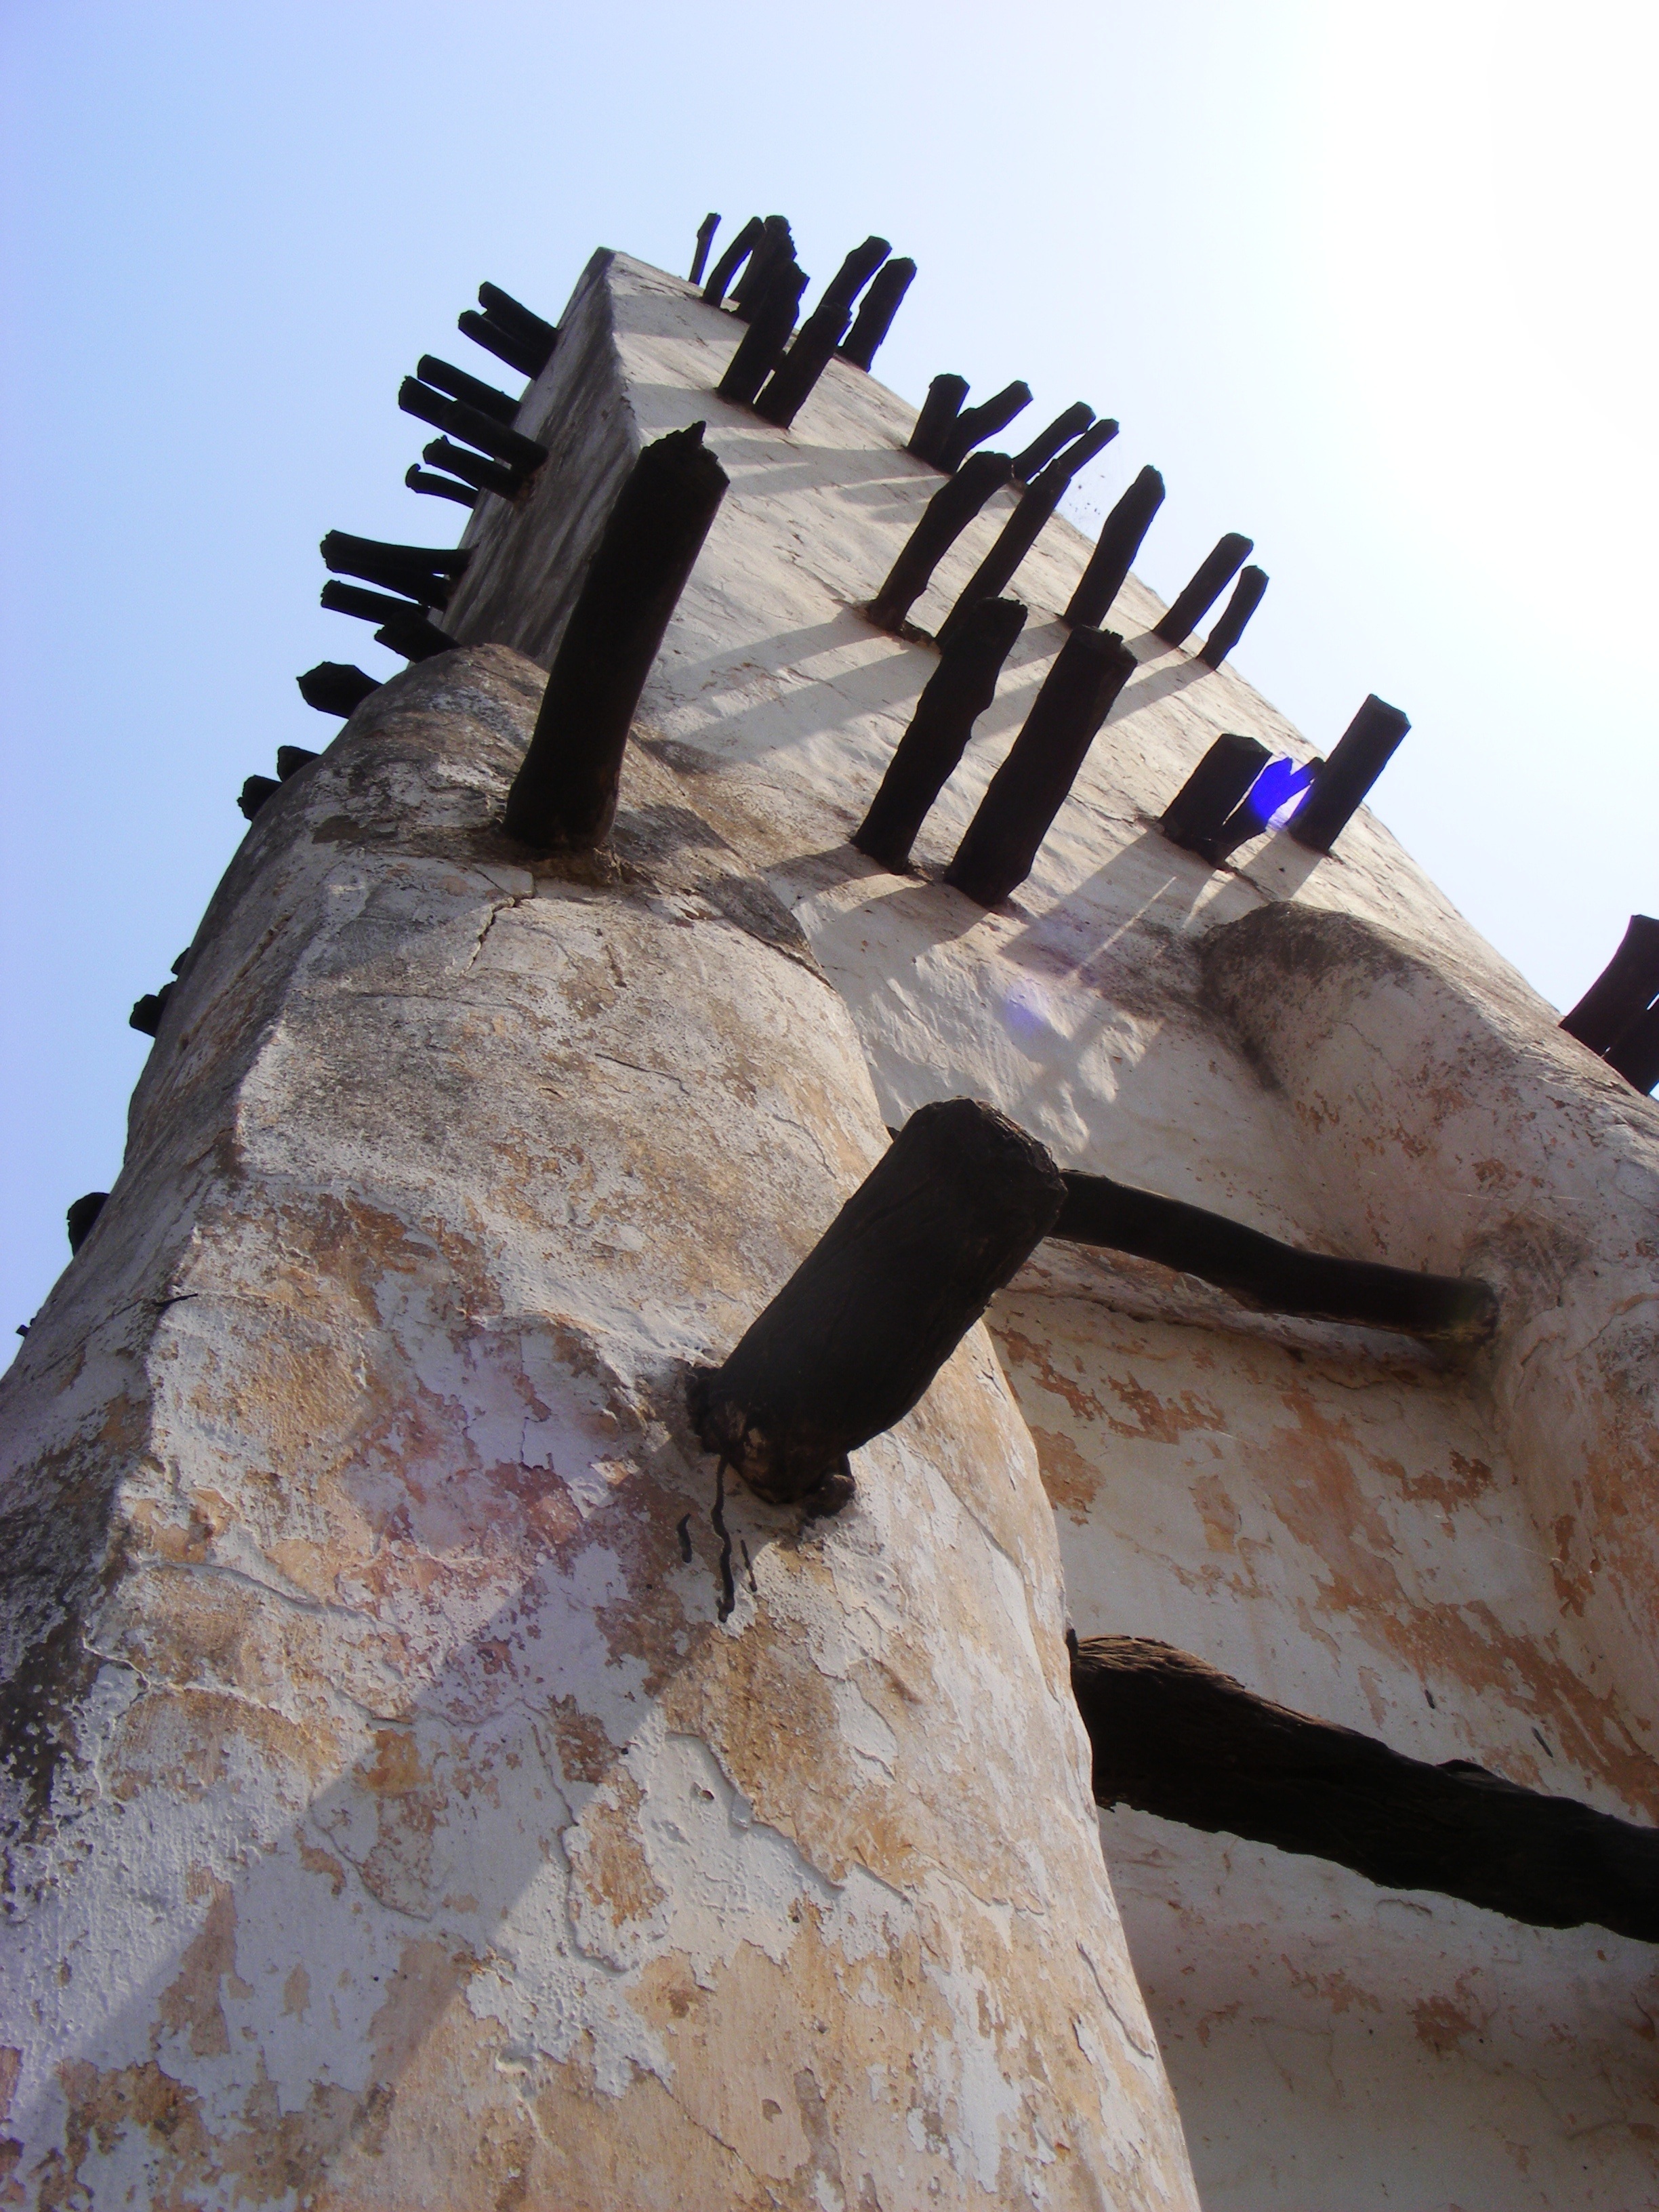
rock, wood, wall, monument, statue, africa, blue, sculpture, art, temple, mosque, ghana, image, carving, monolith, ancient history, african architecture, mud architecture